Stoke Edith House

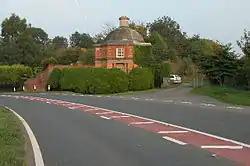
Stoke Edith Park Gatehouse

Improvements to the park were made by Humphry Repton in the late 18th century, and to the formal garden by William Andrews Nesfield in the 1850s. This included an arabesque pattern, box edging, coloured walks, steep grass slope, and beech trees. Garden fittings included a statue of old Father Time and a sundial with the motto "Horas non numero nisi serenas" ("I count only the sunny hours").